Gold Glove Award

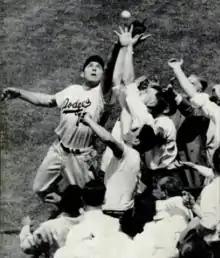
Gil Hodges was one of the first Gold Glove recipients, in 1957

For the first four seasons of the award (1957 to 1960), individual awards were presented to left fielders, center fielders, and right fielders. From 1961 through 2010, the phrase "at each position" was no longer strictly accurate, since the prize was presented to three outfielders irrespective of their specific position. Any combination of outfielders, often three center fielders, could win the award in the same year. Critics called for awarding a single Gold Glove for each individual outfield position, arguing that the three outfield positions are not equivalent defensively. Starting in 2011, separate awards for each outfield position were once again presented. In the 1985 American League voting, a tie for third-place resulted in the presentation of Gold Glove Awards to four outfielders (Dwayne Murphy, Gary Pettis, Dwight Evans and Dave Winfield); this scenario was repeated in the National League in 2007 (Andruw Jones, Carlos Beltrán, Aaron Rowand, and Jeff Francoeur).